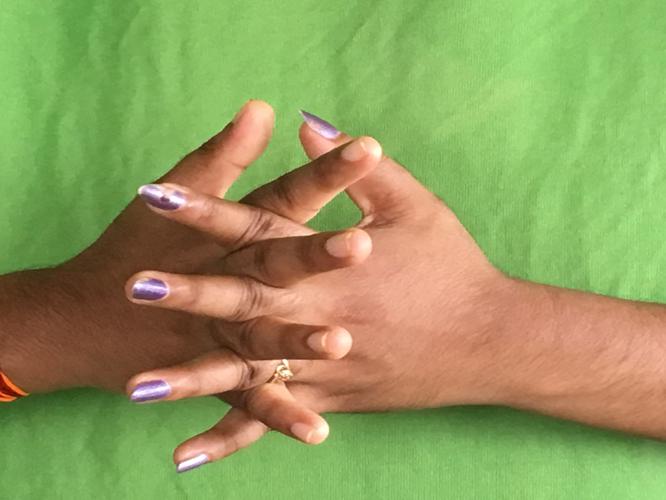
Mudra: Karkatta
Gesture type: double_hand